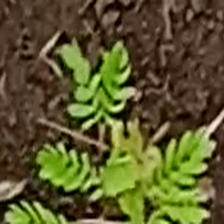
Weed species: Dwarf_cassia_(Chamaecrista pumila)